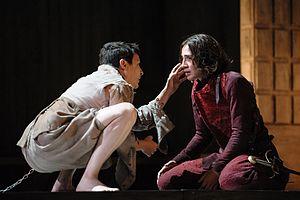
La vie est un songe est une pièce de théâtre espagnole métaphysique, écrite en 1635 par Pedro Calderón de la Barca. Cette pièce, qui s'inscrit dans le théâtre baroque espagnol, propose une réflexion sur l'illusion et la réalité, le jeu et le songe. La pièce est découpée en trois journées ; deux intrigues s'entremêlent. L'action se déroule dans une Pologne fictive, proche d'une forteresse, sans aucun souci de vraisemblance.